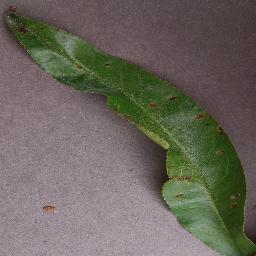
Label: Peach___Bacterial_spot